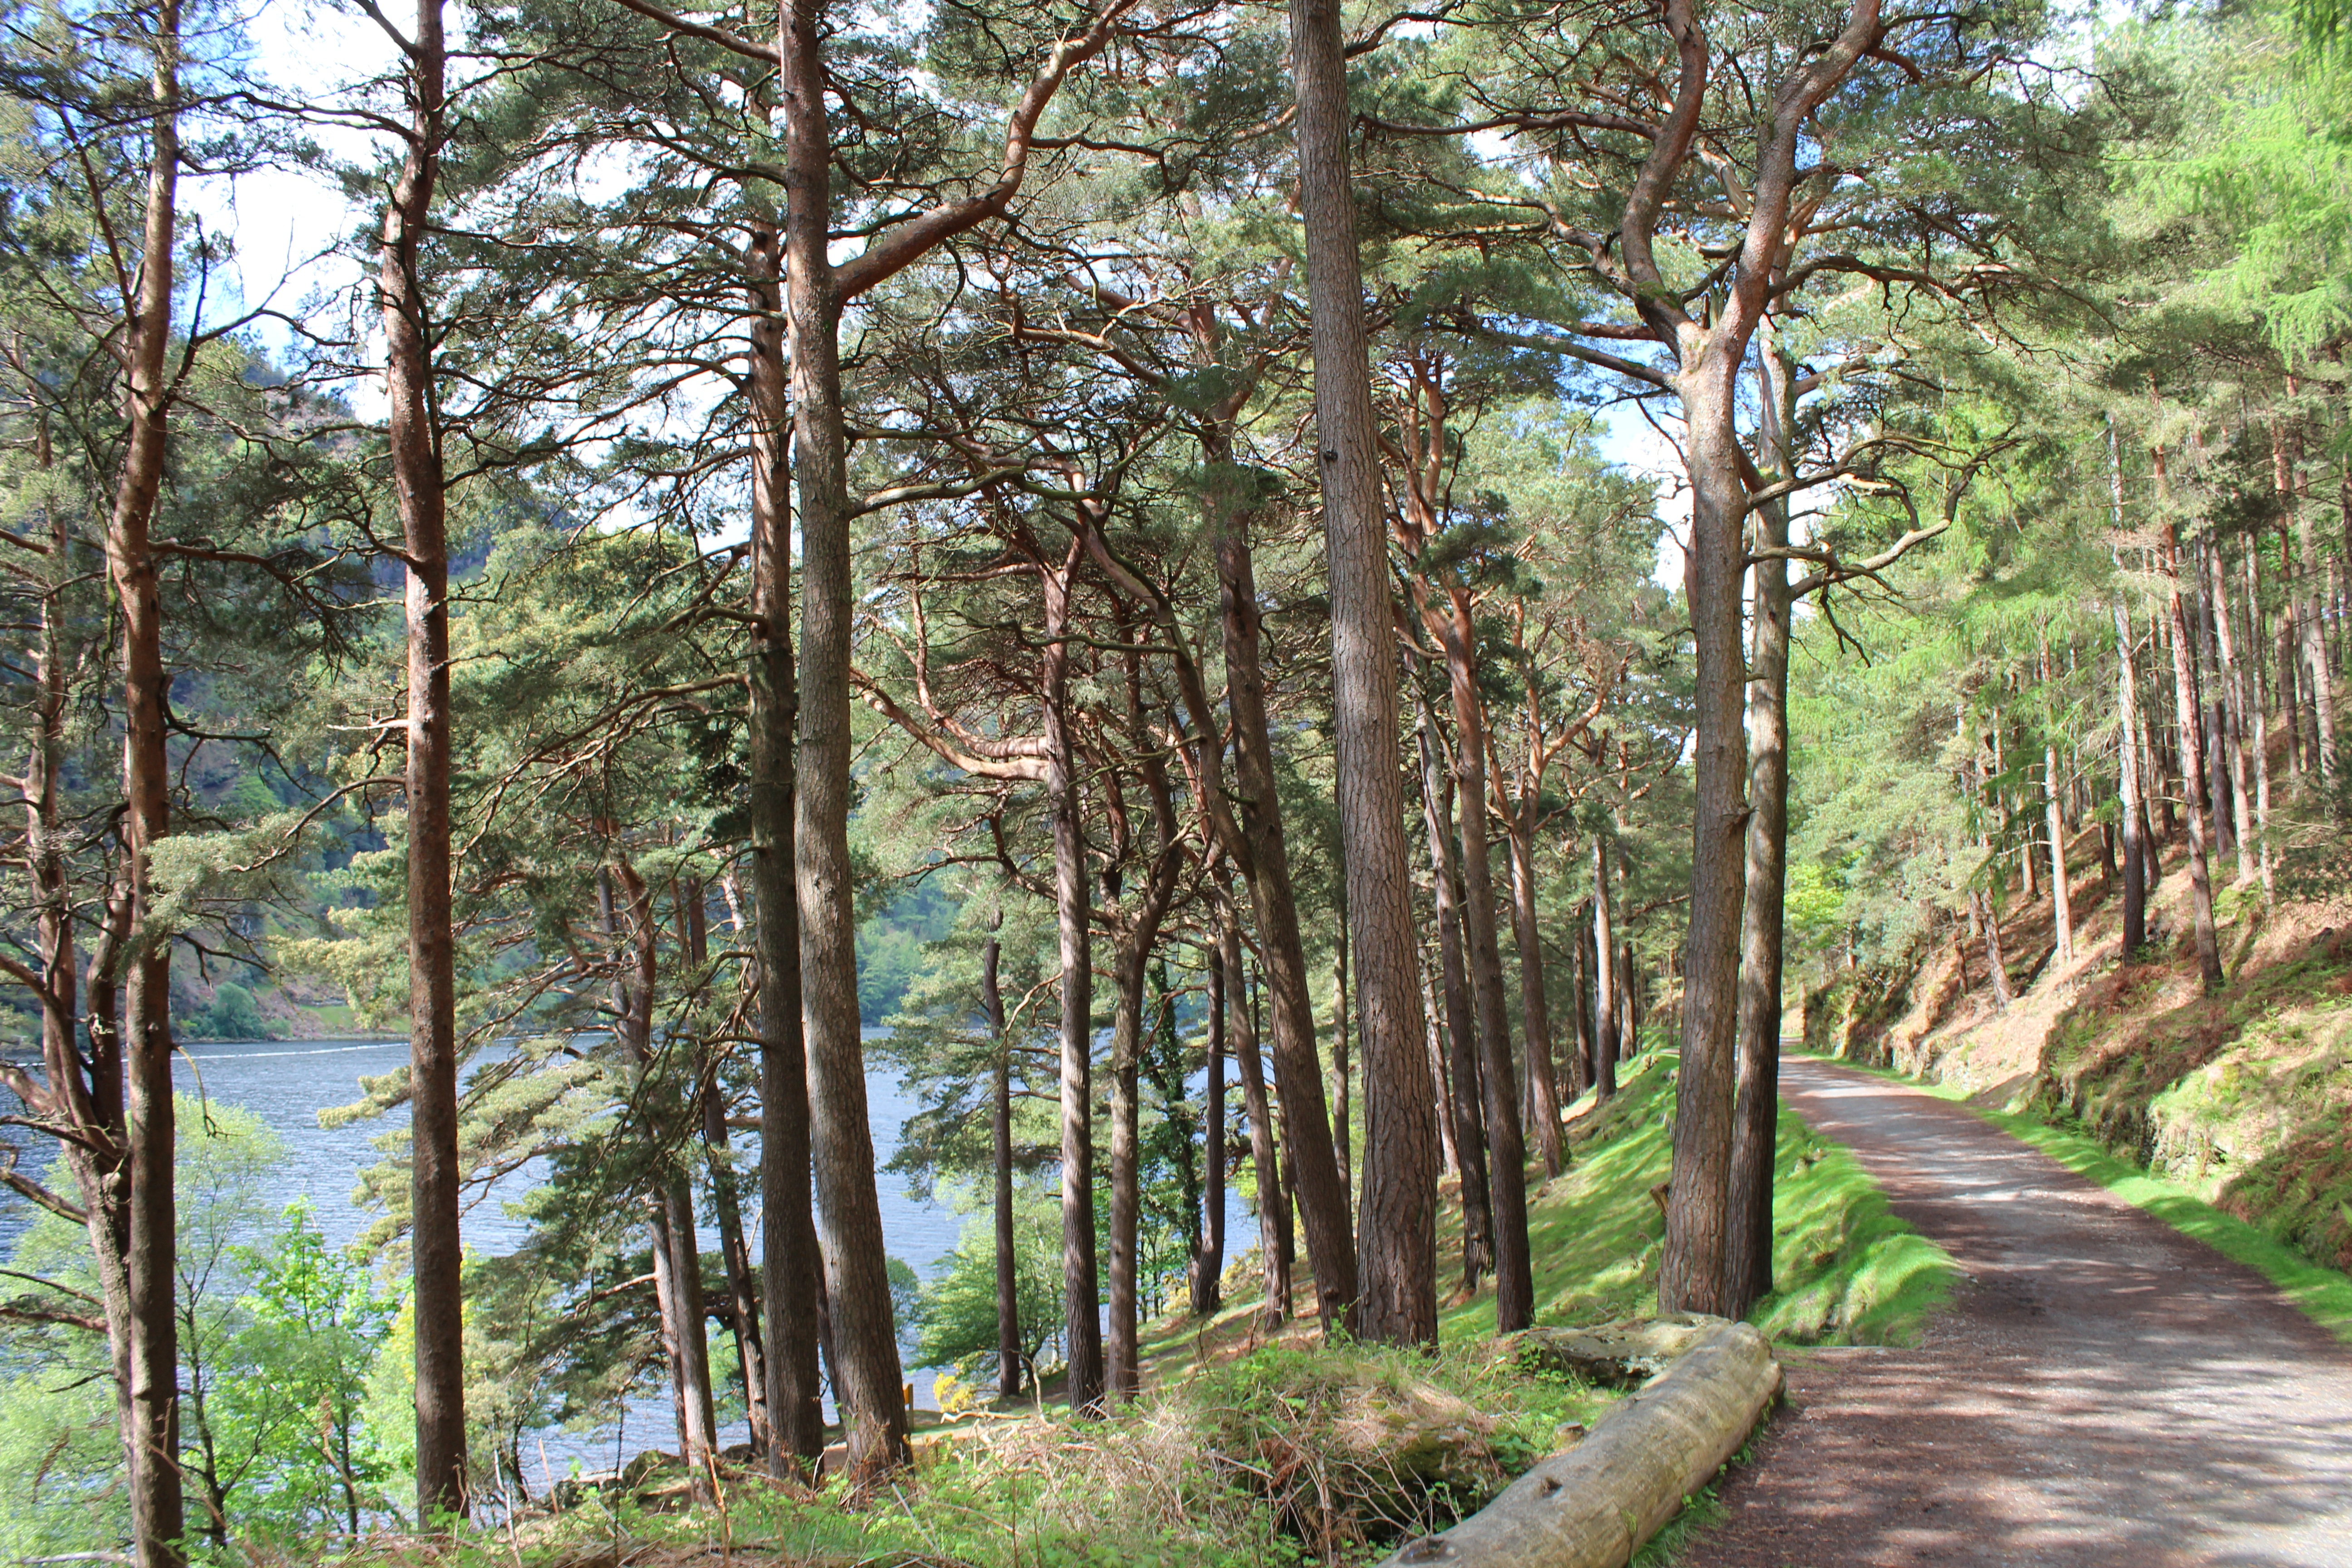
landscape, tree, nature, forest, wilderness, trail, travel, wild, environment, green, jungle, scenic, peaceful, natural, scenery, tourism, season, outdoors, rainforest, deciduous, wetland, grove, ireland, woodland, habitat, ecosystem, irish, glendalough, biome, old growth forest, natural environment, woody plant, temperate broadleaf and mixed forest, temperate coniferous forest